Margaret Murray

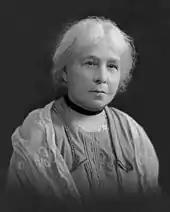
Murray in London in 1928

Murray was dedicated to public education, hoping to infuse Egyptomania with solid scholarship about Ancient Egypt, and to this end authored a series of books aimed at a general audience. In 1905 she published "Elementary Egyptian Grammar" which was followed in 1911 by "Elementary Coptic (Sahidic) Grammar". In 1913, she published "Ancient Egyptian Legends" for John Murray's "The Wisdom of the East" series. She was particularly pleased with the increased public interest in Egyptology that followed Howard Carter's discovery of the tomb of Pharaoh Tutankhamun in 1922. From at least 1911 until his death in 1940, Murray was a close friend of the anthropologist Charles Gabriel Seligman of the London School of Economics, and together they co-authored a variety of papers on Egyptology that were aimed at an anthropological audience. Many of these dealt with subjects that Egyptological journals would not publish, such as the "Sa" sign for the uterus, and thus were published in "Man", the journal of the Royal Anthropological Institute. It was at Seligman's recommendation that she was invited to become a member of the Institute in 1916.